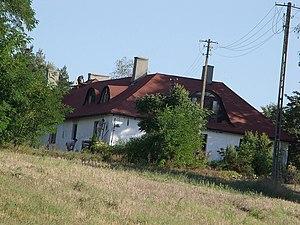
Stare Skoszewy est un village de la gmina de Nowosolna, du powiat de Łódź-est, dans la voïvodie de Łódź, situé dans le centre de la Pologne.